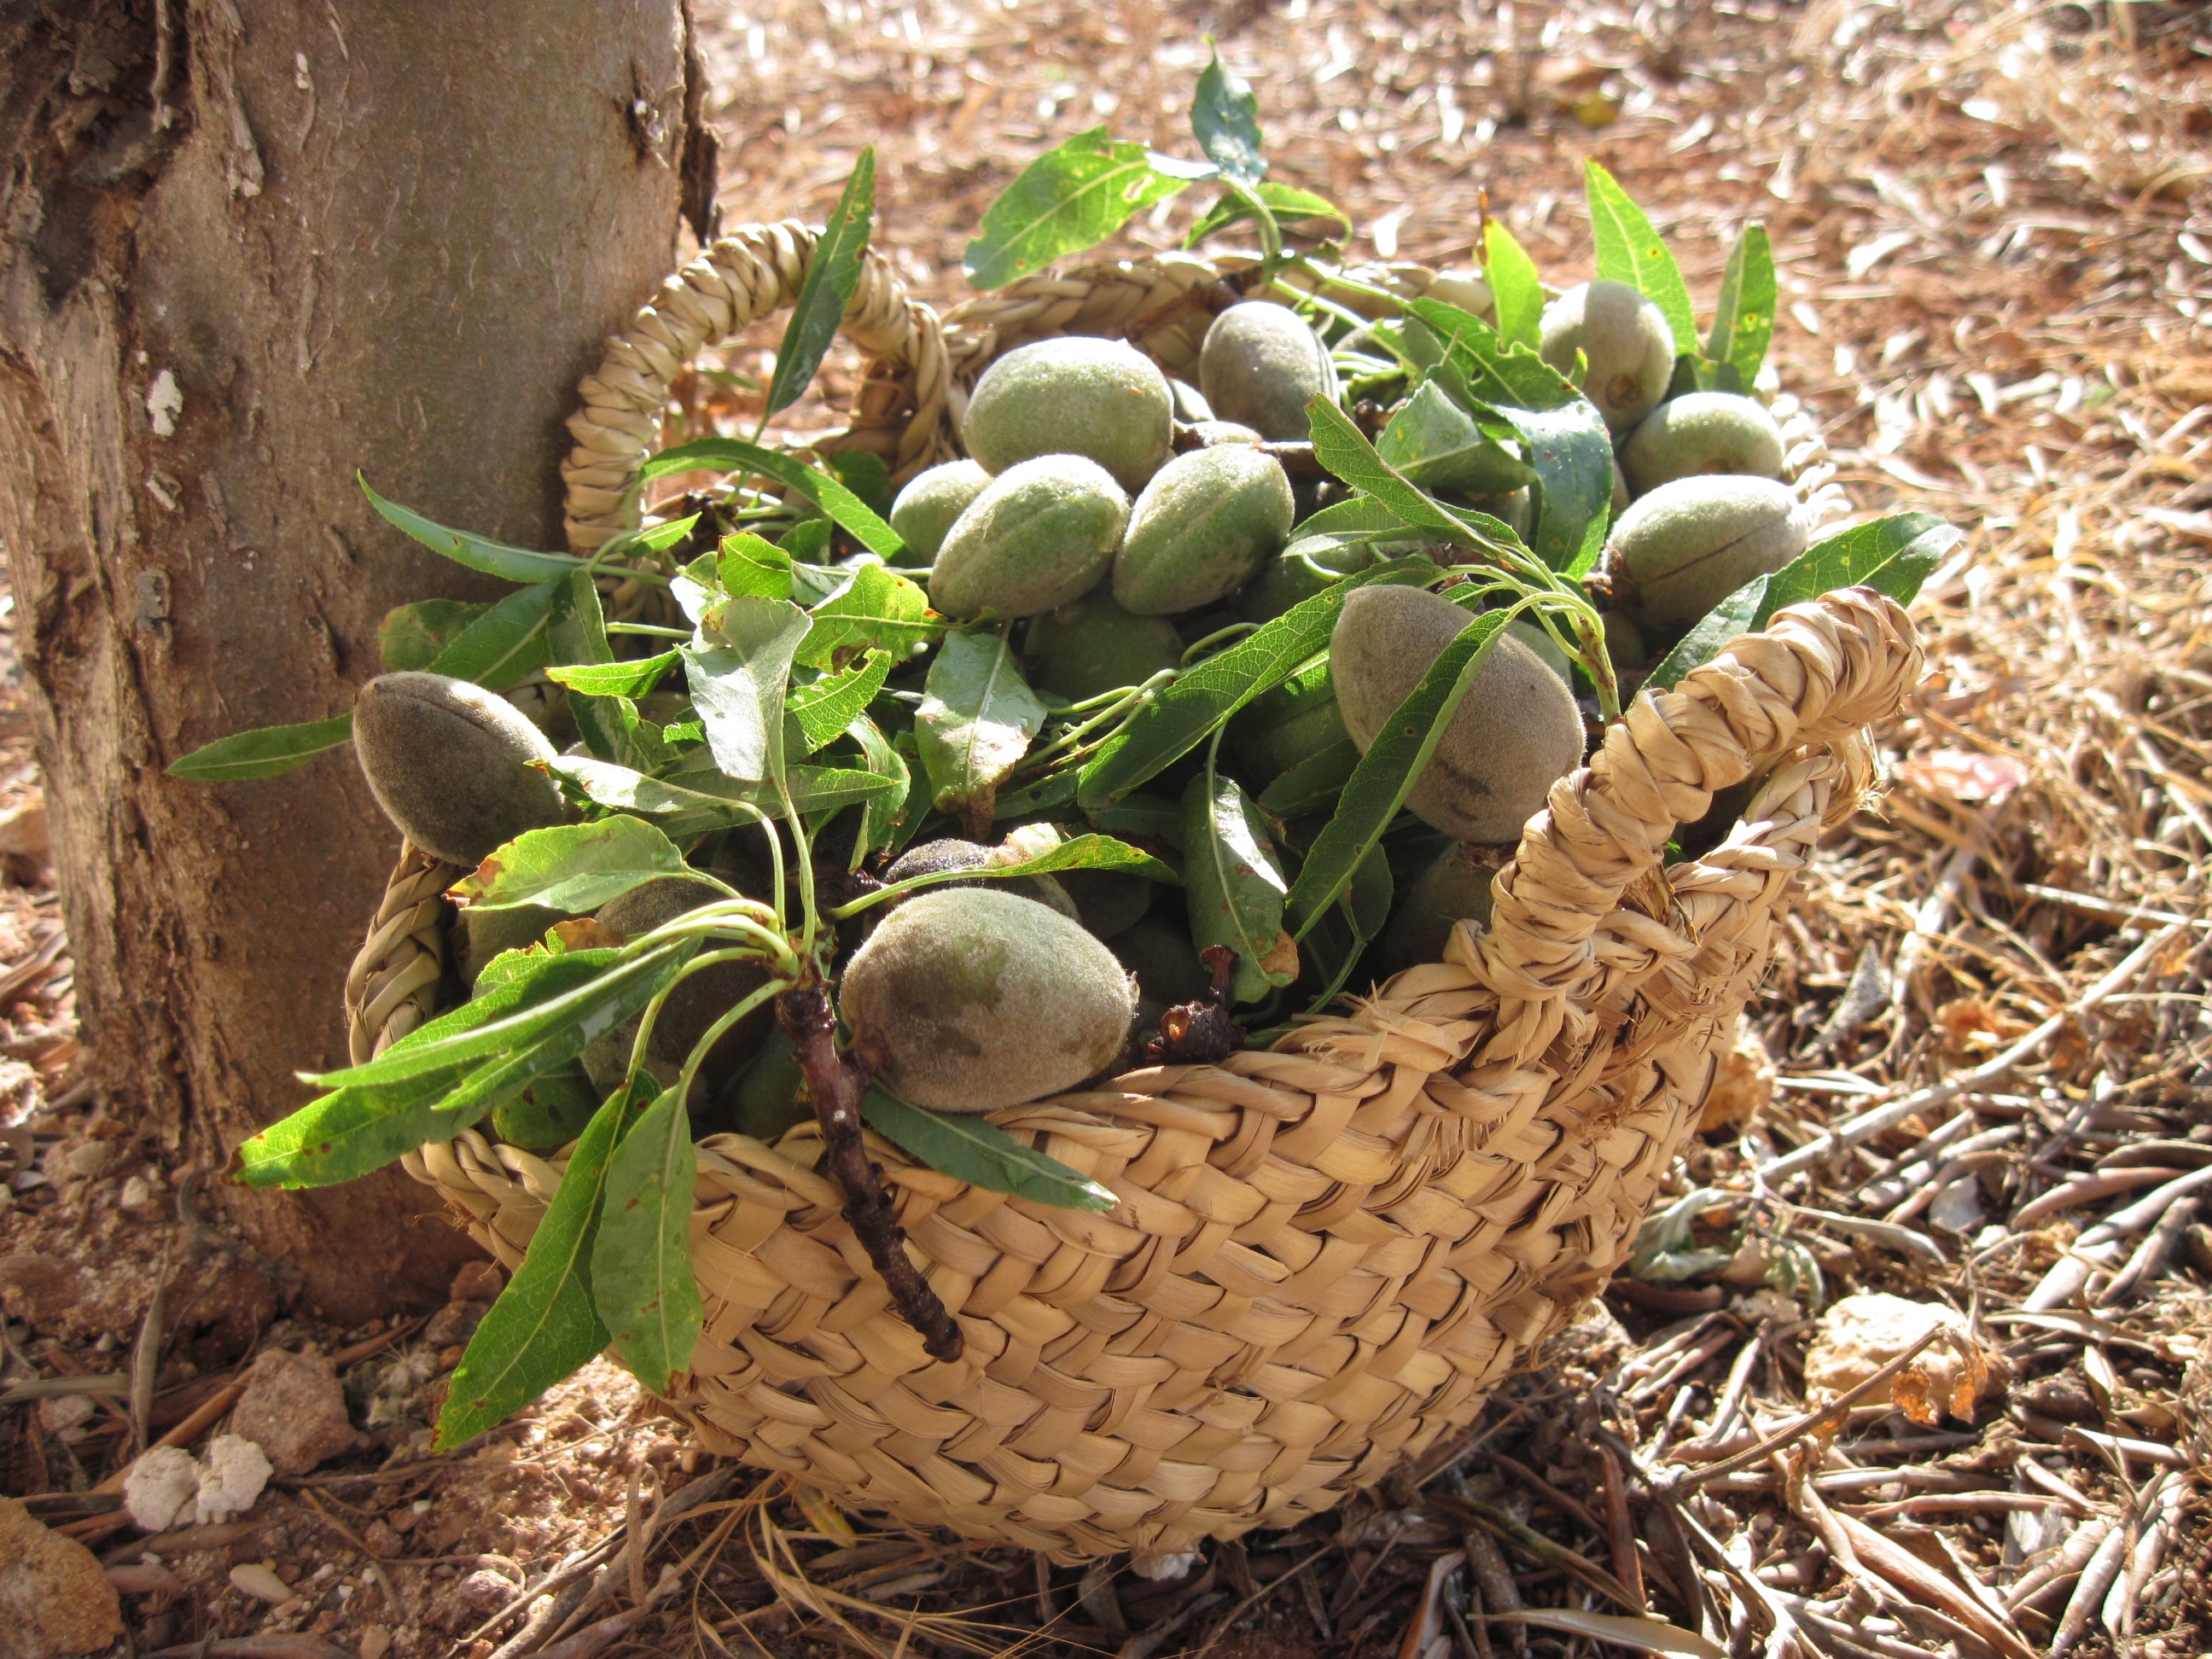
tree, nature, branch, plant, fruit, flower, summer, food, mediterranean, produce, soil, agriculture, basket, close, coconut, frisch, almonds, flowering plant, fresh almonds, land plant